Jonas Vileišis

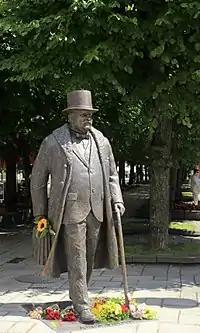
Statue of Jonas Vileišis in Liberty Avenue, Kaunas.

From September 30, 1921 until July 2, 1931, he served as mayor of Kaunas, the temporary capital of Lithuania. Under his direction Kaunas grew rapidly and became a truly modern city. A water and wastewater system, costing over 15 million Lithuanian litas, was put in place; the city expanded from 18 square kilometers to 40; more than 2,500 buildings were built, including three modern bridges over the Neris and Nemunas rivers. All the city streets were paved, horse-drawn transportation was replaced with modern bus lines, new suburbs were planned and built, and new parks and squares were established. The foundations for a social security system were laid, three new schools were built, and new public libraries, including the Vincas Kudirka library, were established. Vileišis maintained many contacts in other European cities, and as a result Kaunas was an active participant in European urban life.